Yongle Gong

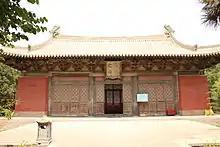
Chongyang Hall, one of the three main halls in Yongle Gong

Yongle Gong is a historic Taoist temple complex (Despite misleadingly referred to as Yongle Palace due to literal translation) in Ruicheng, Shanxi Province, notable for its Yuan dynasty murals. Built over a period of 128 years between 1240 and 1358 and dedicated to the Taoist saint of Lü Dongbin, the temple was originally located in Yongle Town some 15 miles west of its current site. It was dismantled and relocated piece-by-piece to the current location between 1958 and 1966 since construction of the Sanmenxia Dam flooded its original site. It was one of 180 sites listed as the first batch of Major Historical and Cultural Site Protected at the National Level.